Floy Agnes Lee

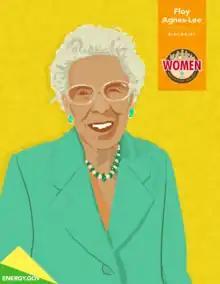
An illustration of Floy Agnes Lee

Floy Agnes "Aggie" (Naranjo Stroud) Lee was an American biologist who worked on the Manhattan Project at Los Alamos as a hematology technician.